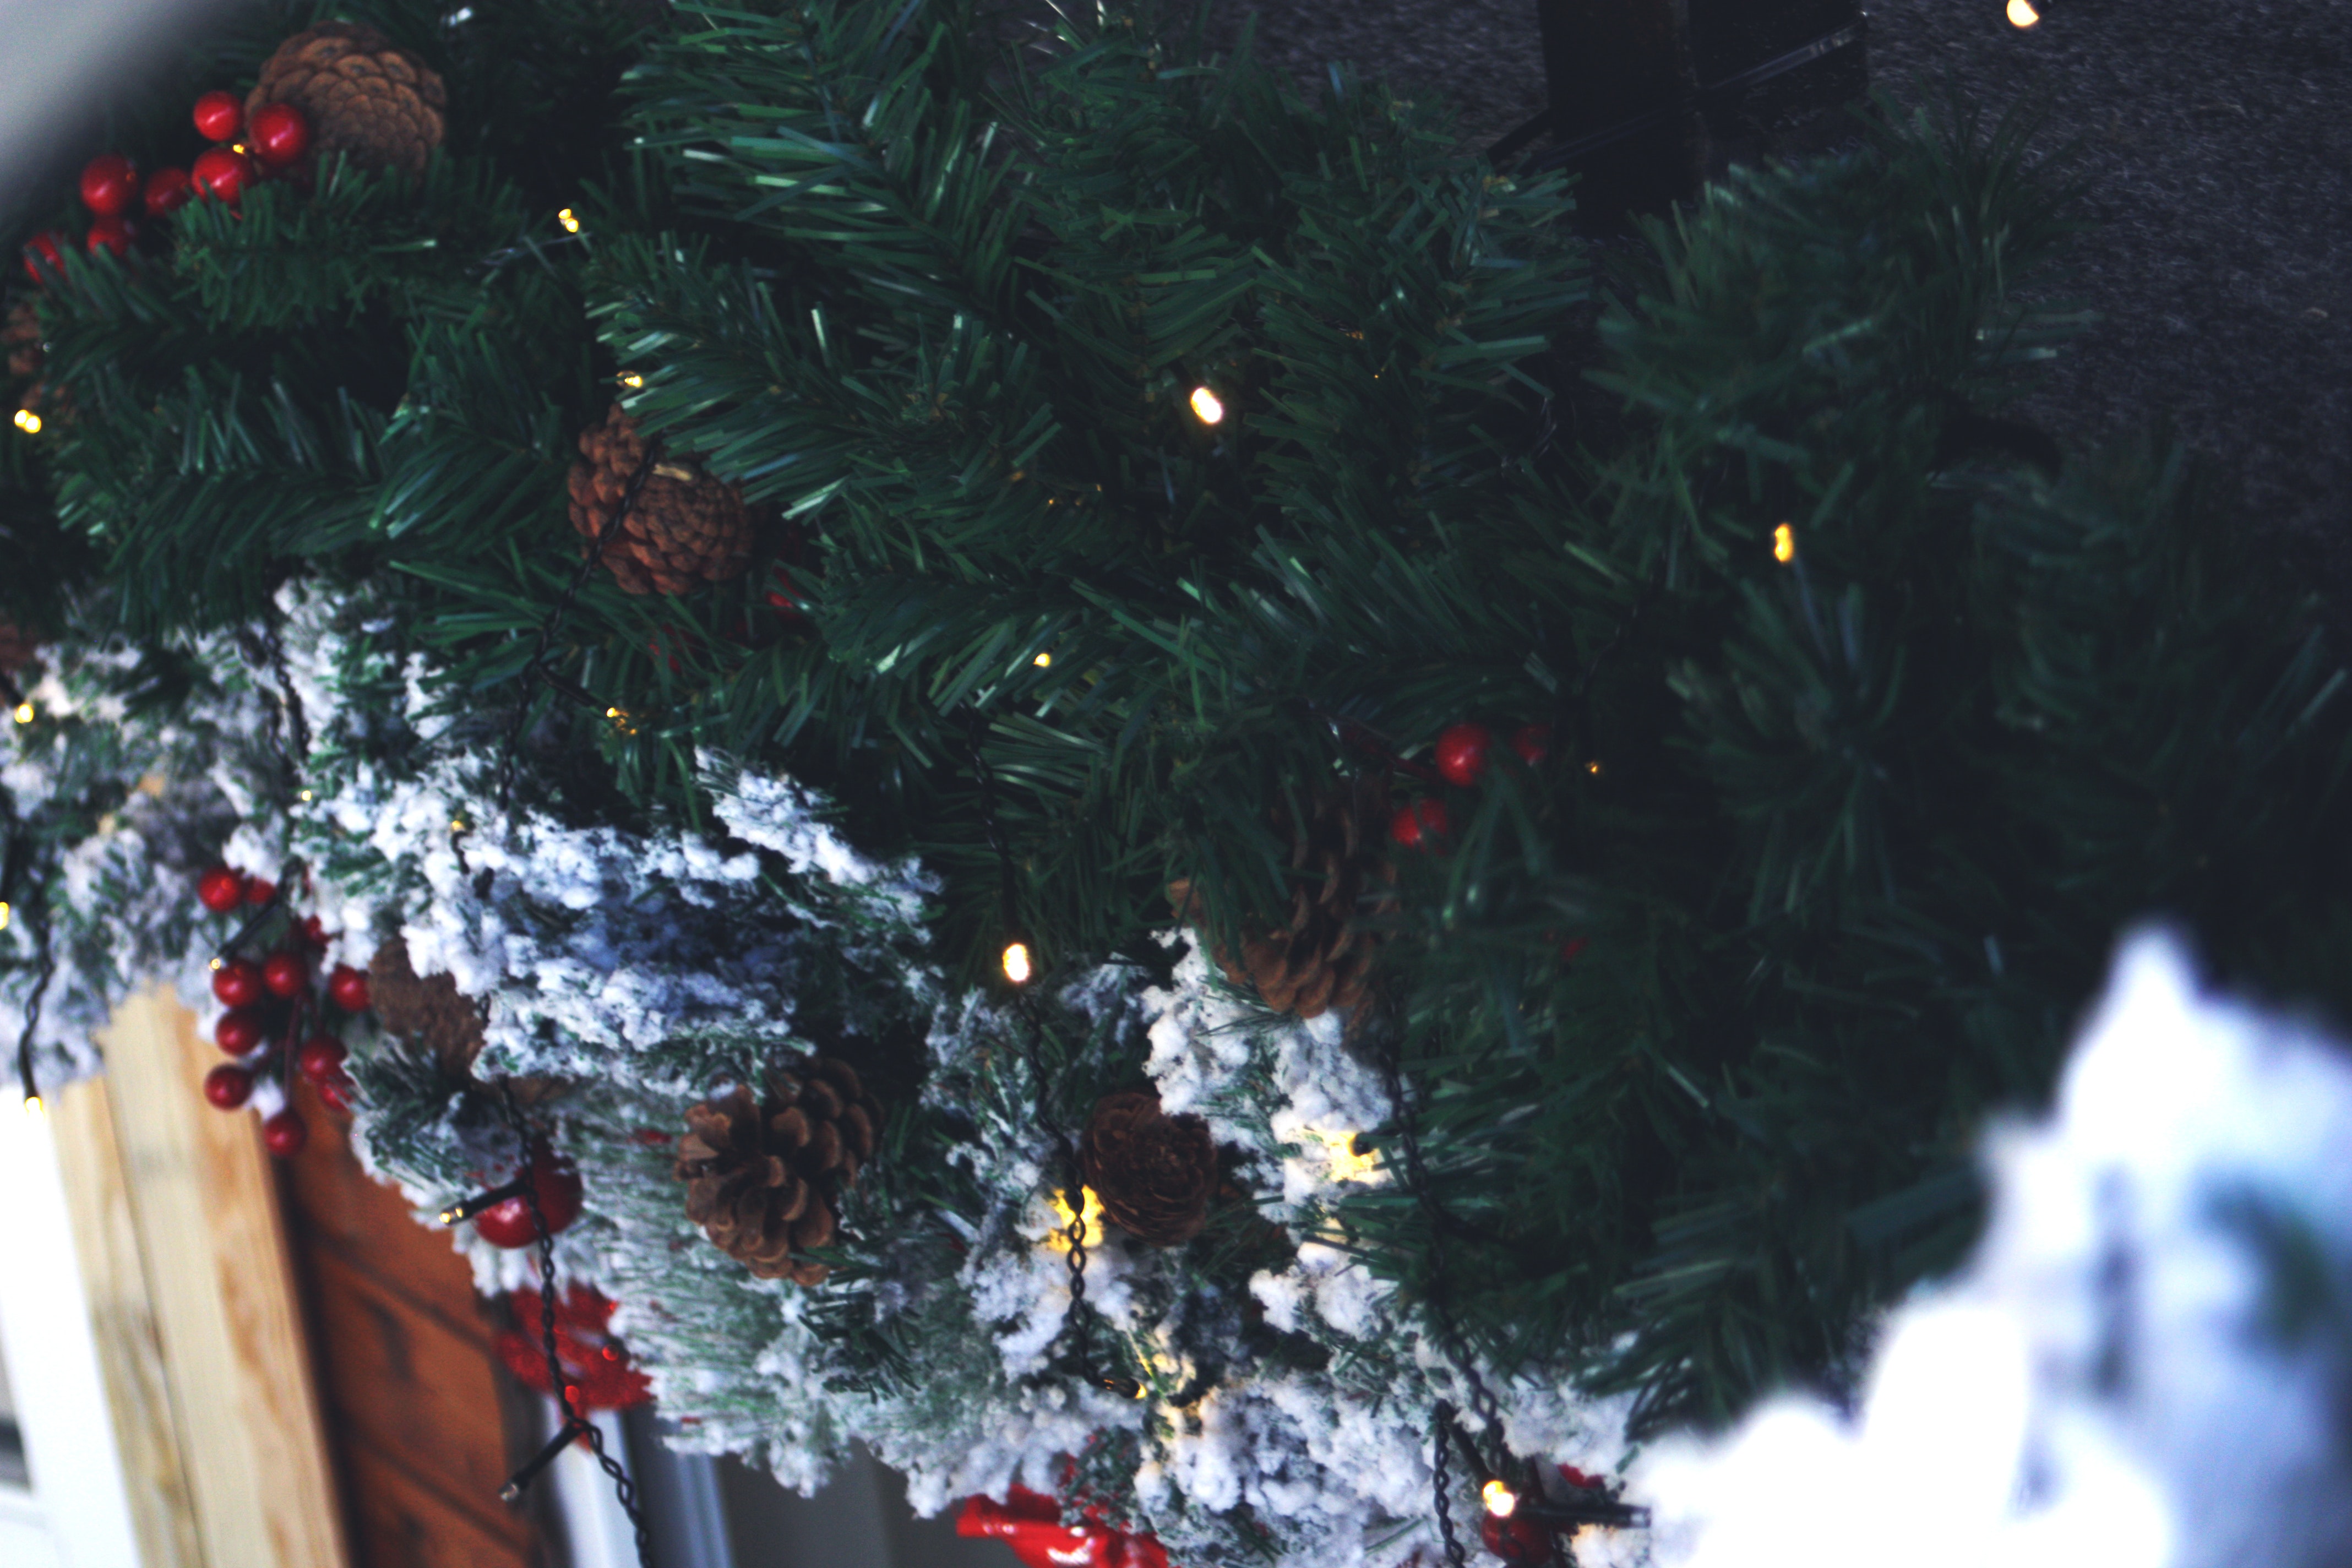
tree, christmas, christmas tree, winter, snow, plant, christmas ornament, christmas decoration, evergreen, fir, pine family, interior design, conifer, window, spruce, holiday